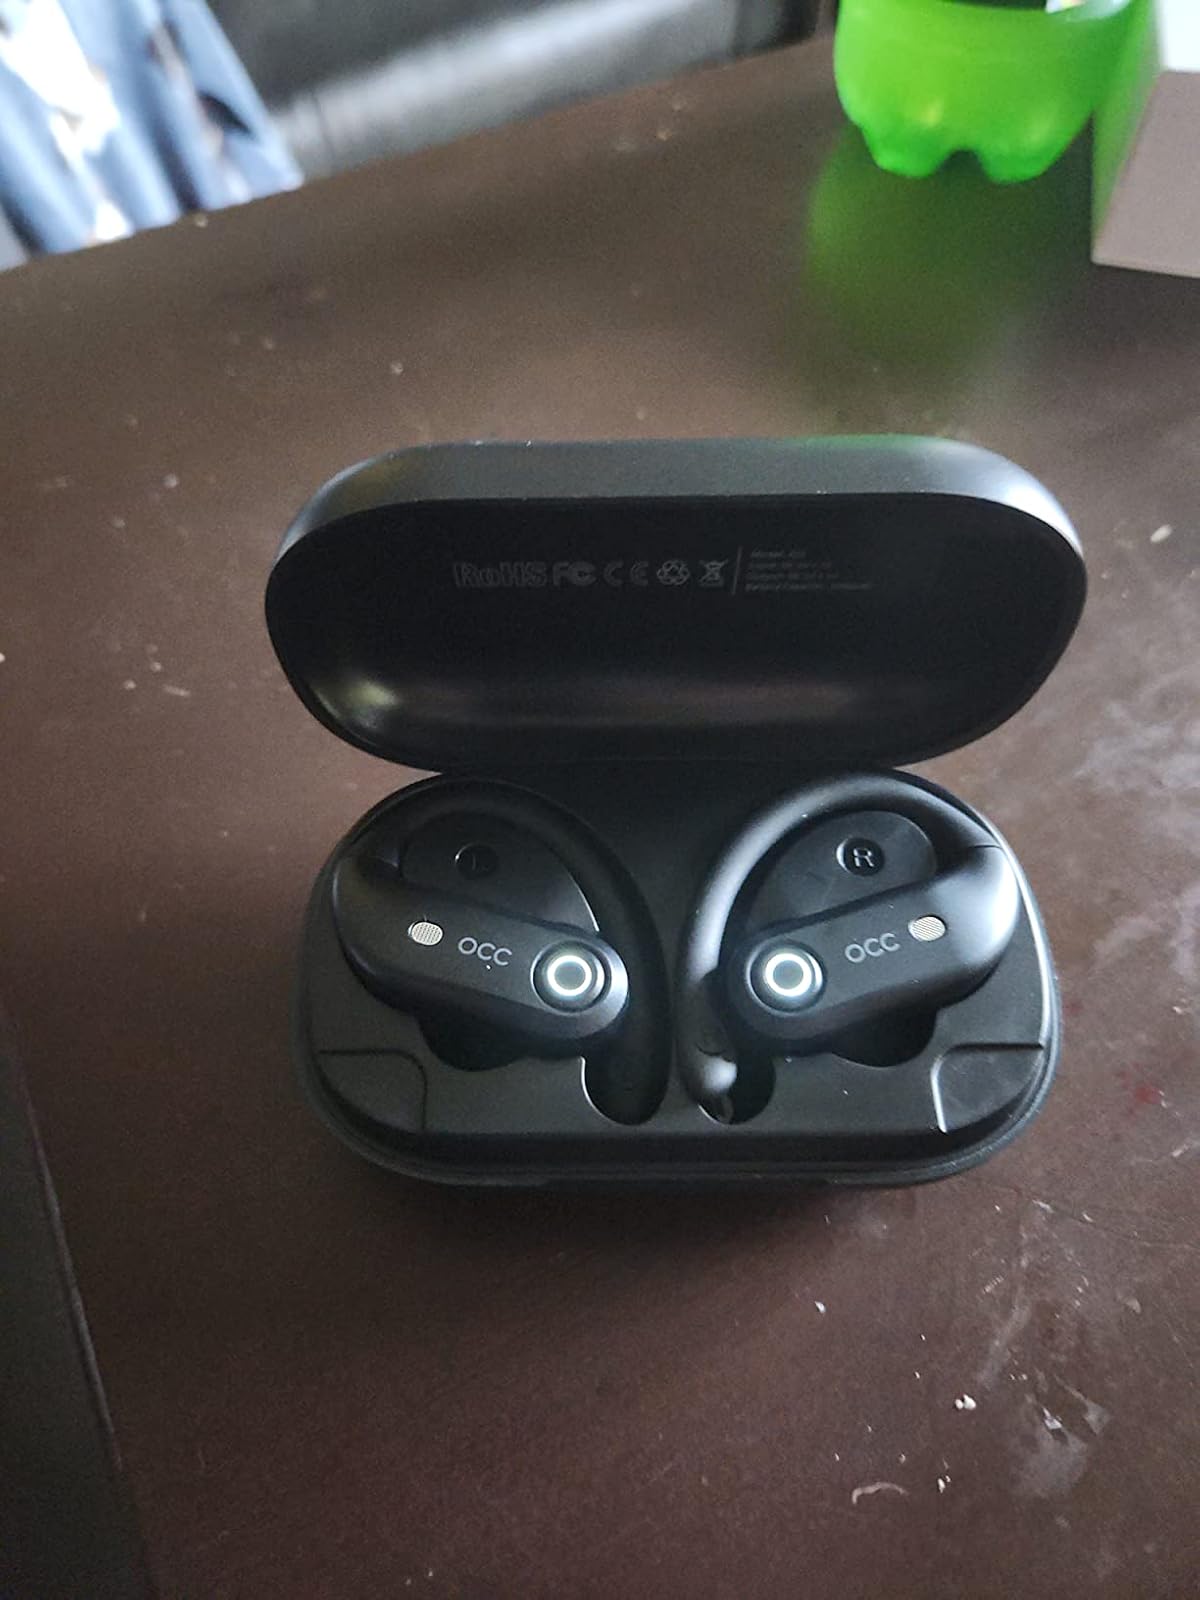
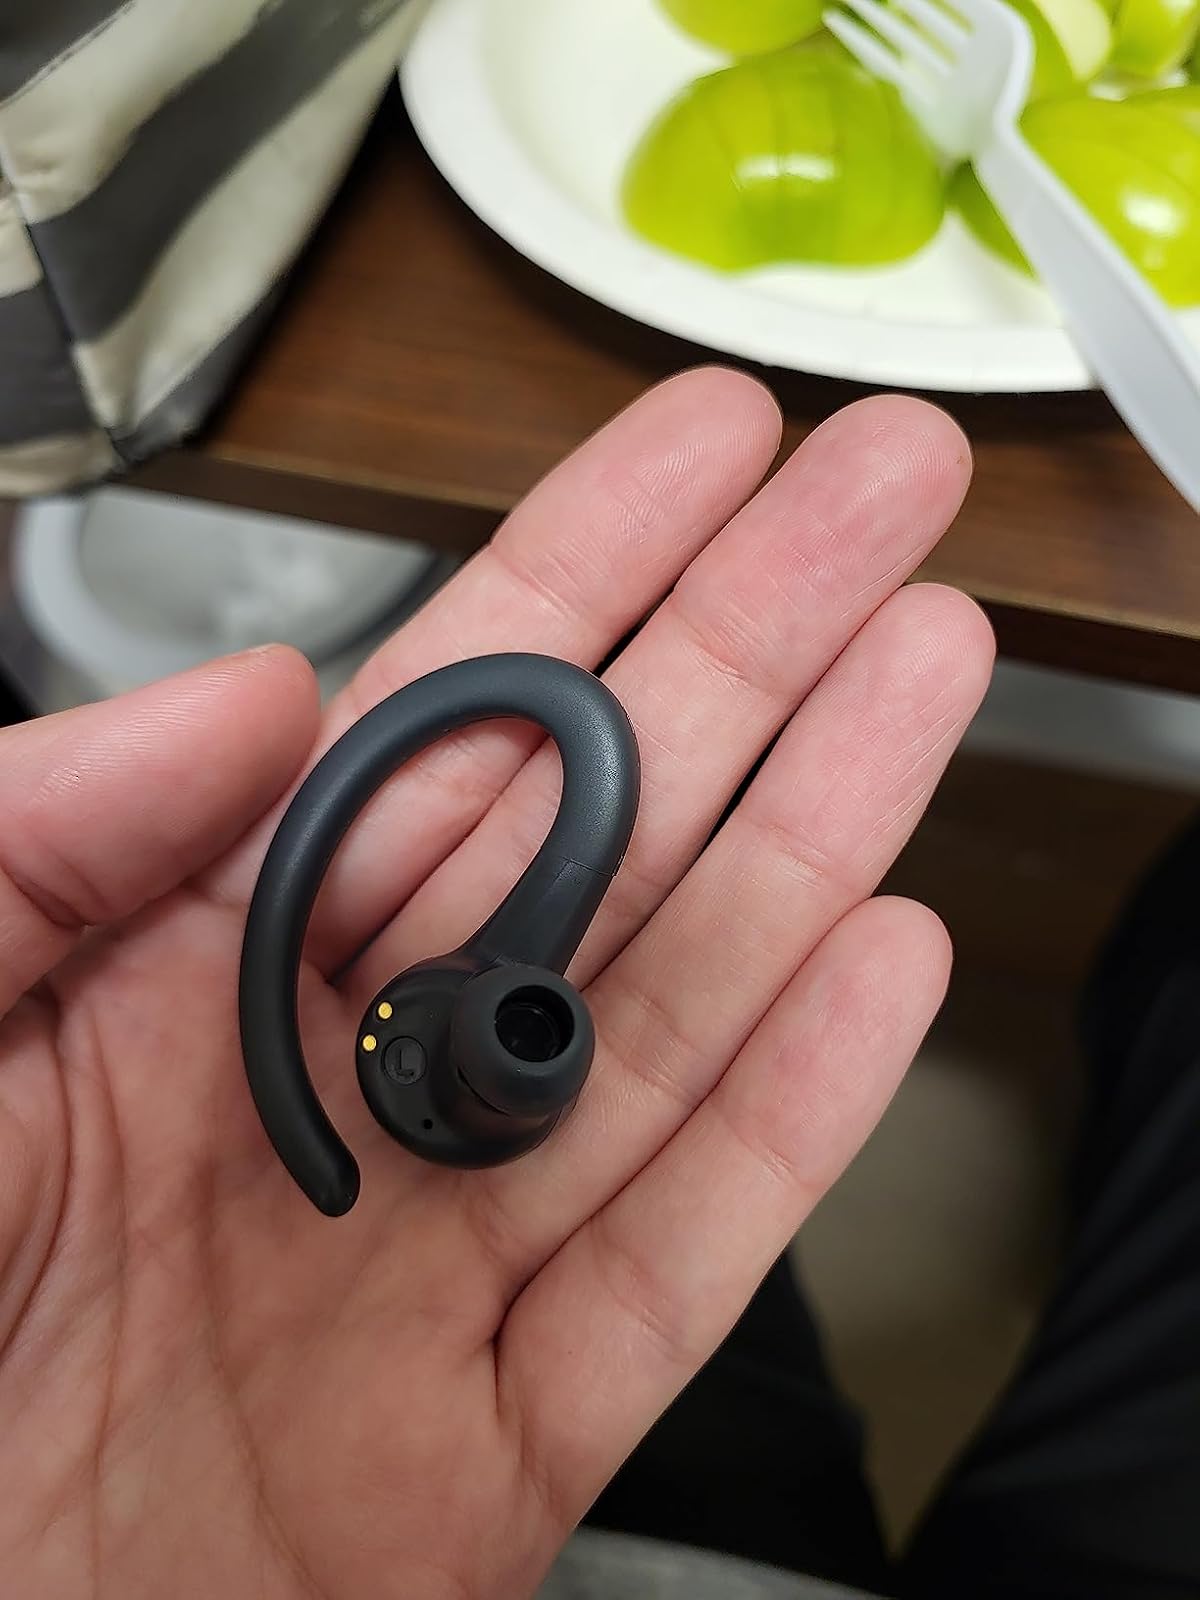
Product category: earbuds
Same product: no